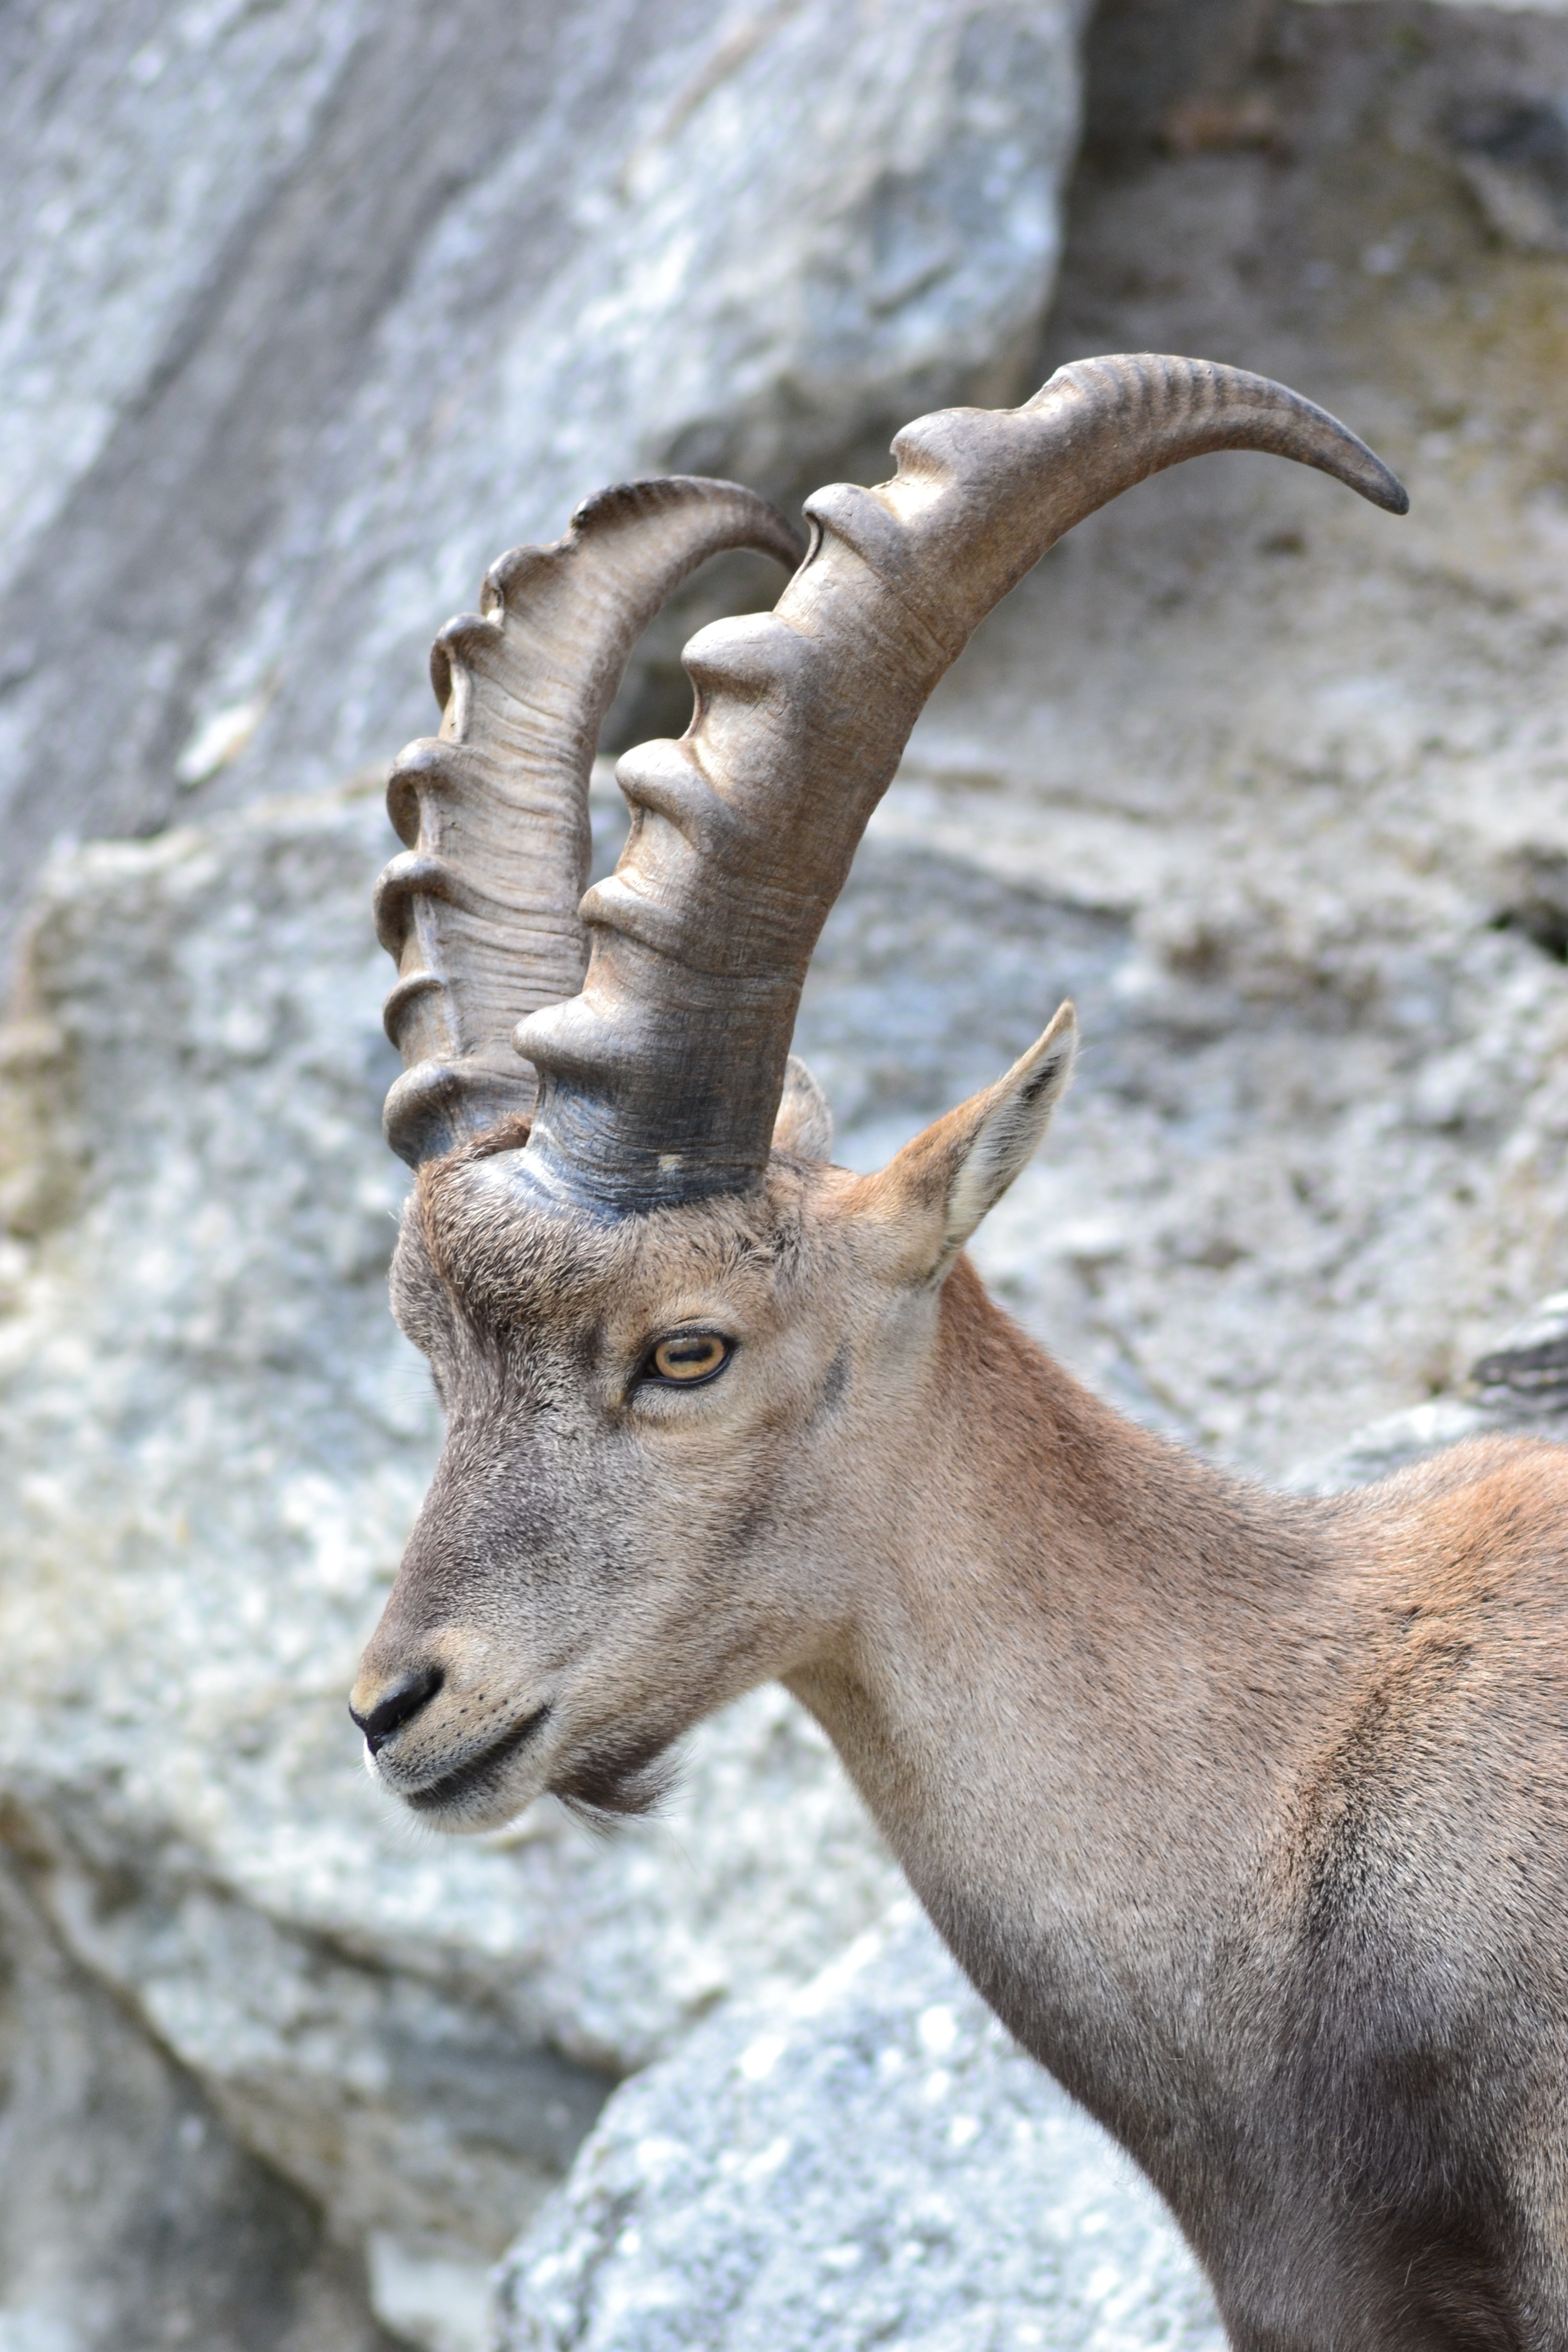
nature, animal, summer, wildlife, zoo, horn, mammal, alpine, fauna, close up, wild animal, mountains, vertebrate, ibex, capricorn, bighorn